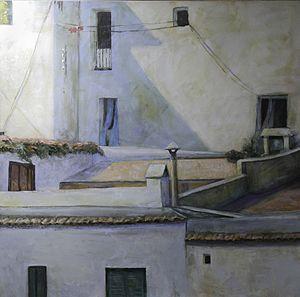
Ibiza
Georges Feher, né György Fehér, est un artiste peintre figuratif et lithographe de l'École de Paris né à Miskolc le 22 janvier 1929, vivant en France depuis 1954, d'abord à Paris, puis s'installant à Montcourt-Fromonville en 1972. Décédé le 10 décembre 2015, il repose au cimetière de Montcourt-Fromonville.